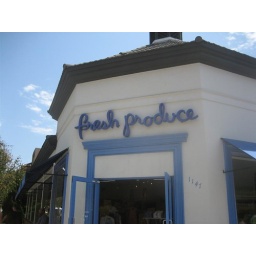
a teen girls clothing store in la jolla, ca.